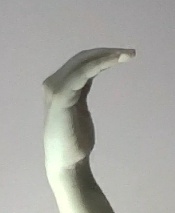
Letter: haa